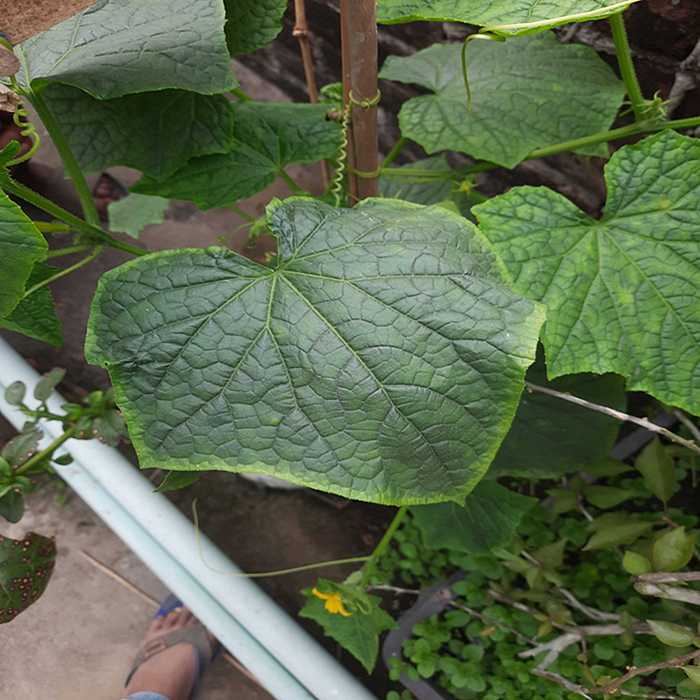
Plant: Cucumber
Label: Fresh leaf